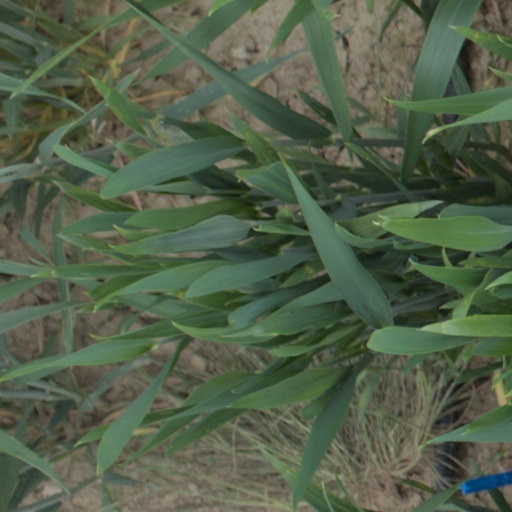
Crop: wheat